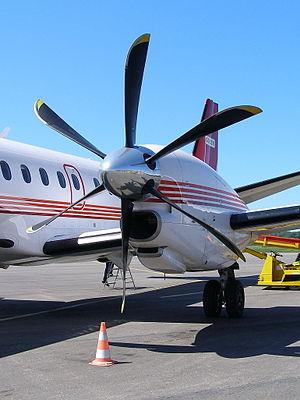
Le Saab 2000 est un avion bimoteur de transport régional d'une cinquantaine de places, construit par l'avionneur suédois Saab.